Peyzac-le-Moustier

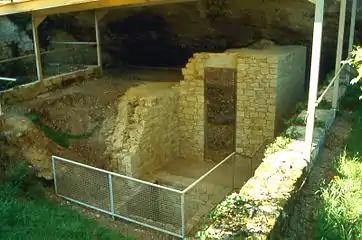
Prehistoric site of Le Moustier

Peyzac-le-Moustier is a commune in the Dordogne department in Nouvelle-Aquitaine in southwestern France. It is known for the nearby archeological site of Le Moustier, which is a UNESCO World Heritage Site.